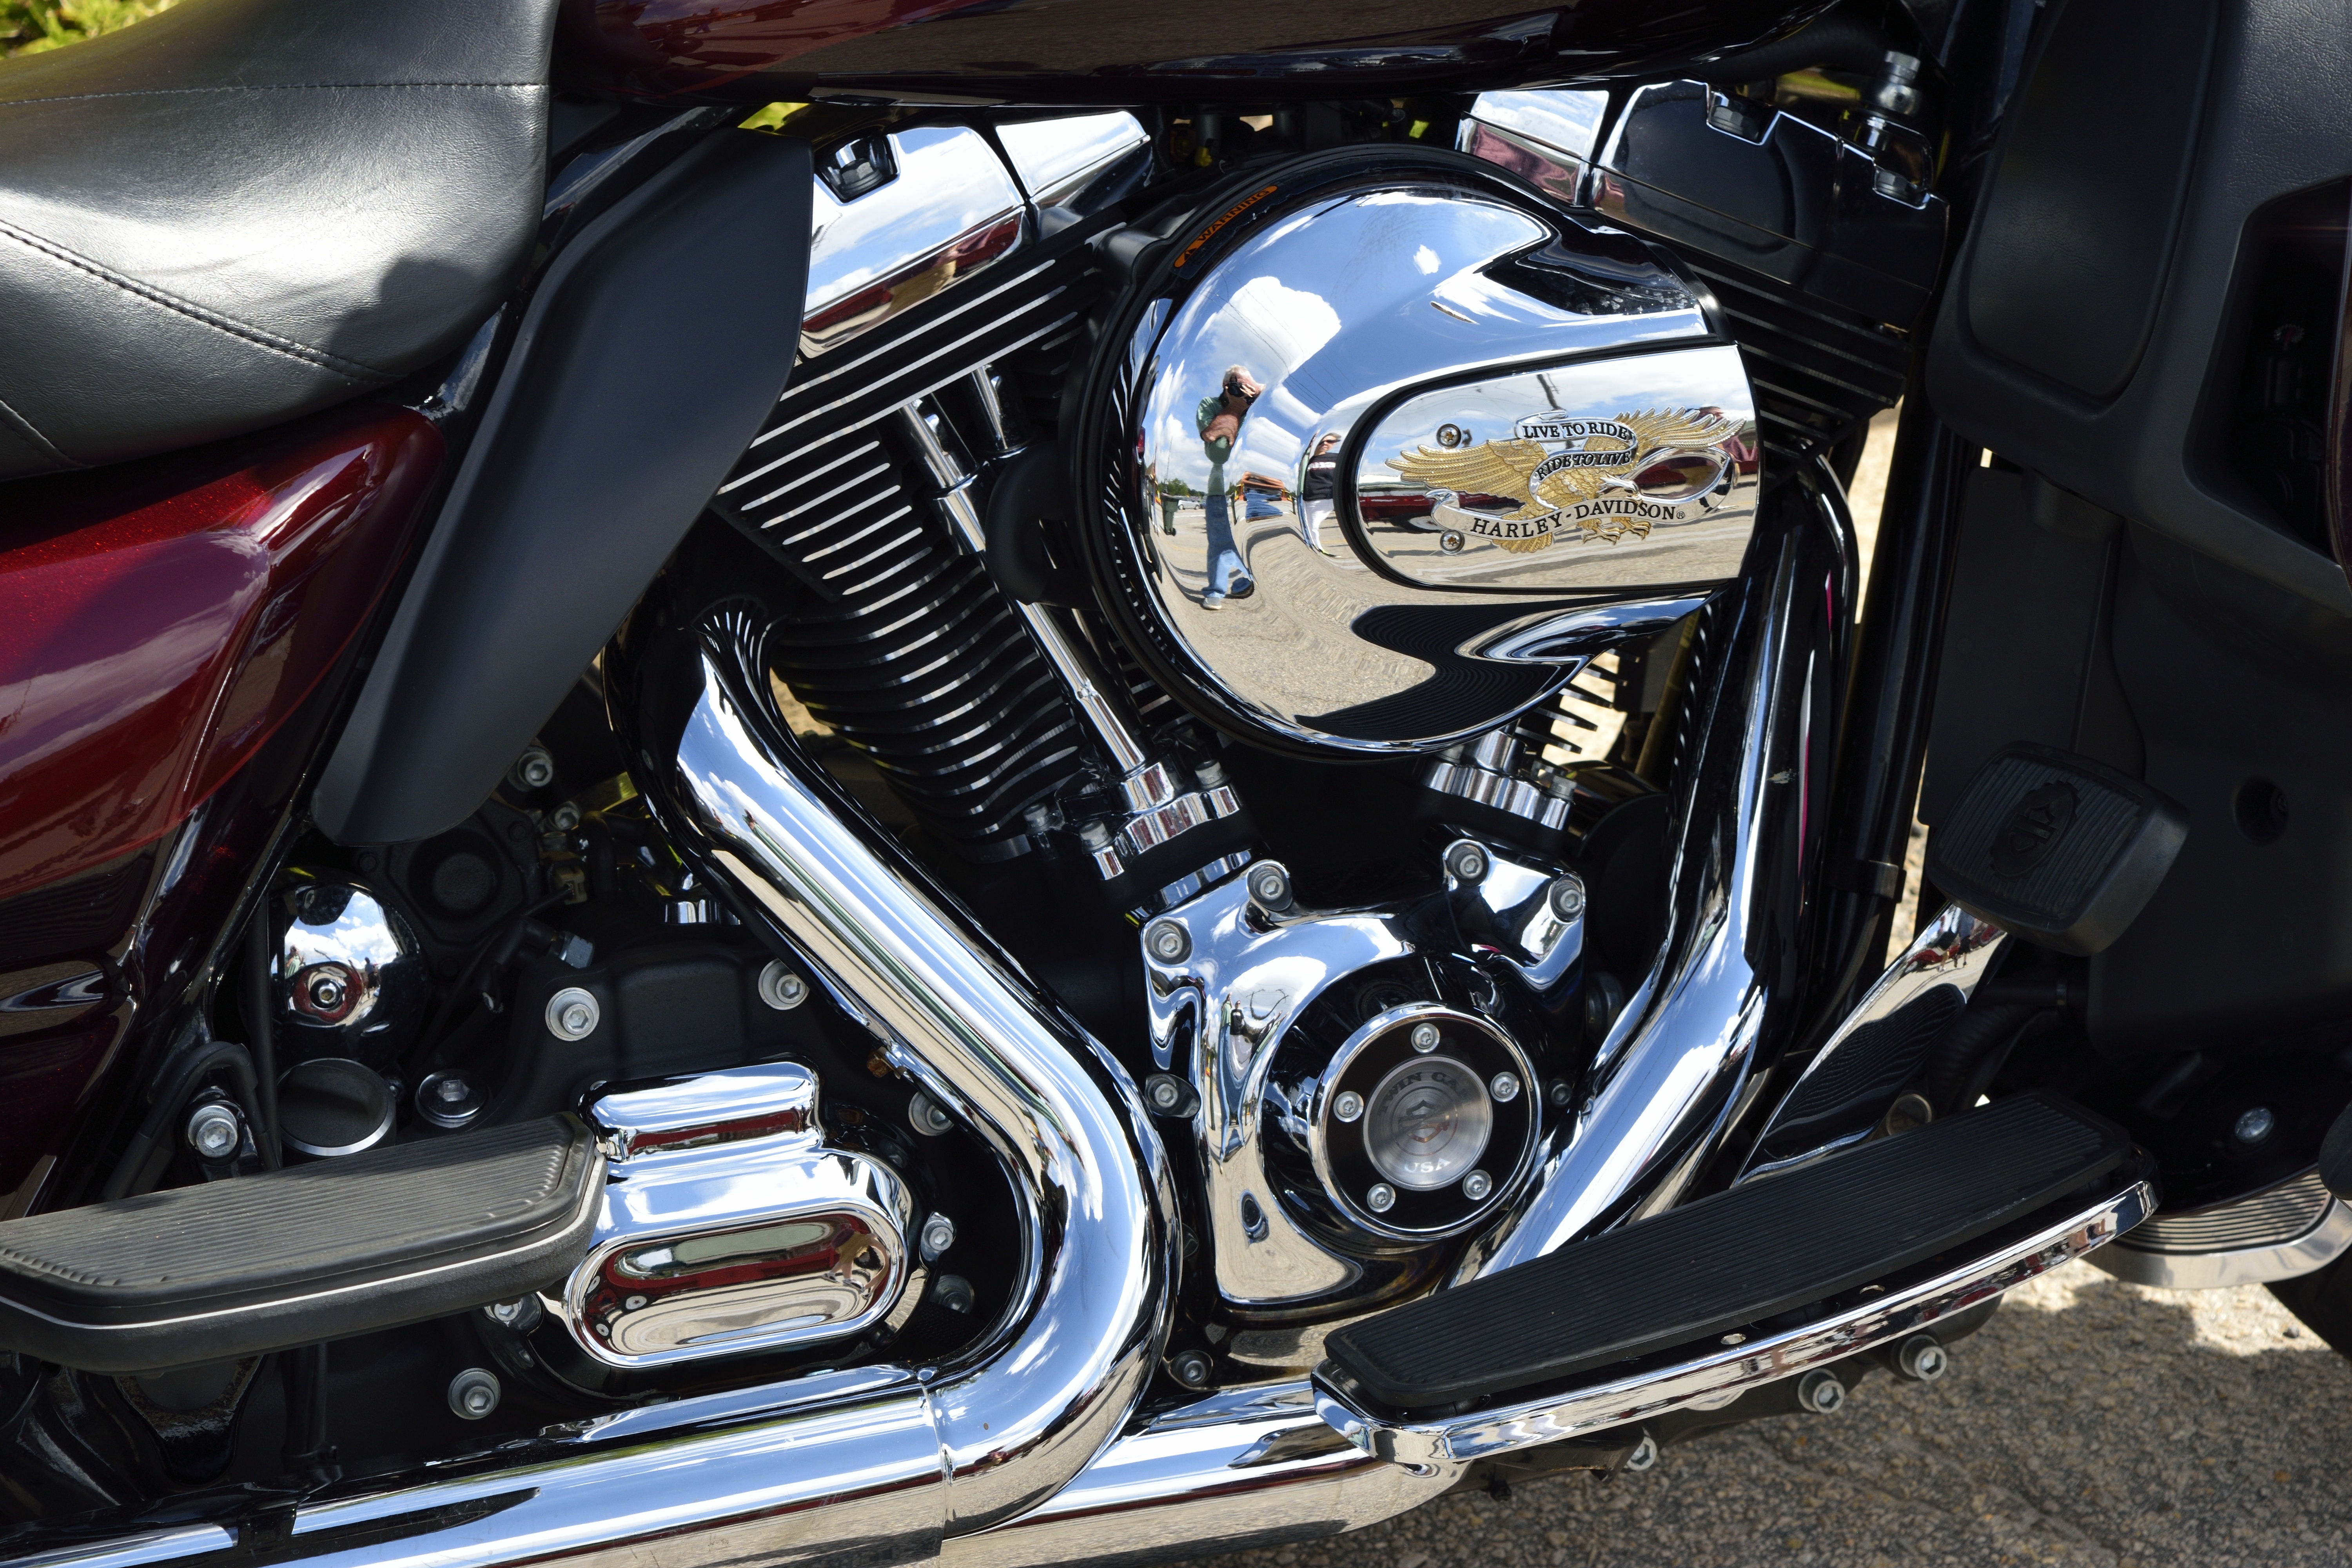
car, wheel, bike, transportation, vehicle, motorcycle, clean, machine, motorbike, cycle, motor vehicle, block, supercar, chrome, parts, engine, motor, chopper, shiny, valves, cylinder, exhaust, cam, cruiser, piston, land vehicle, automobile make, automotive exterior, automotive design, performance car